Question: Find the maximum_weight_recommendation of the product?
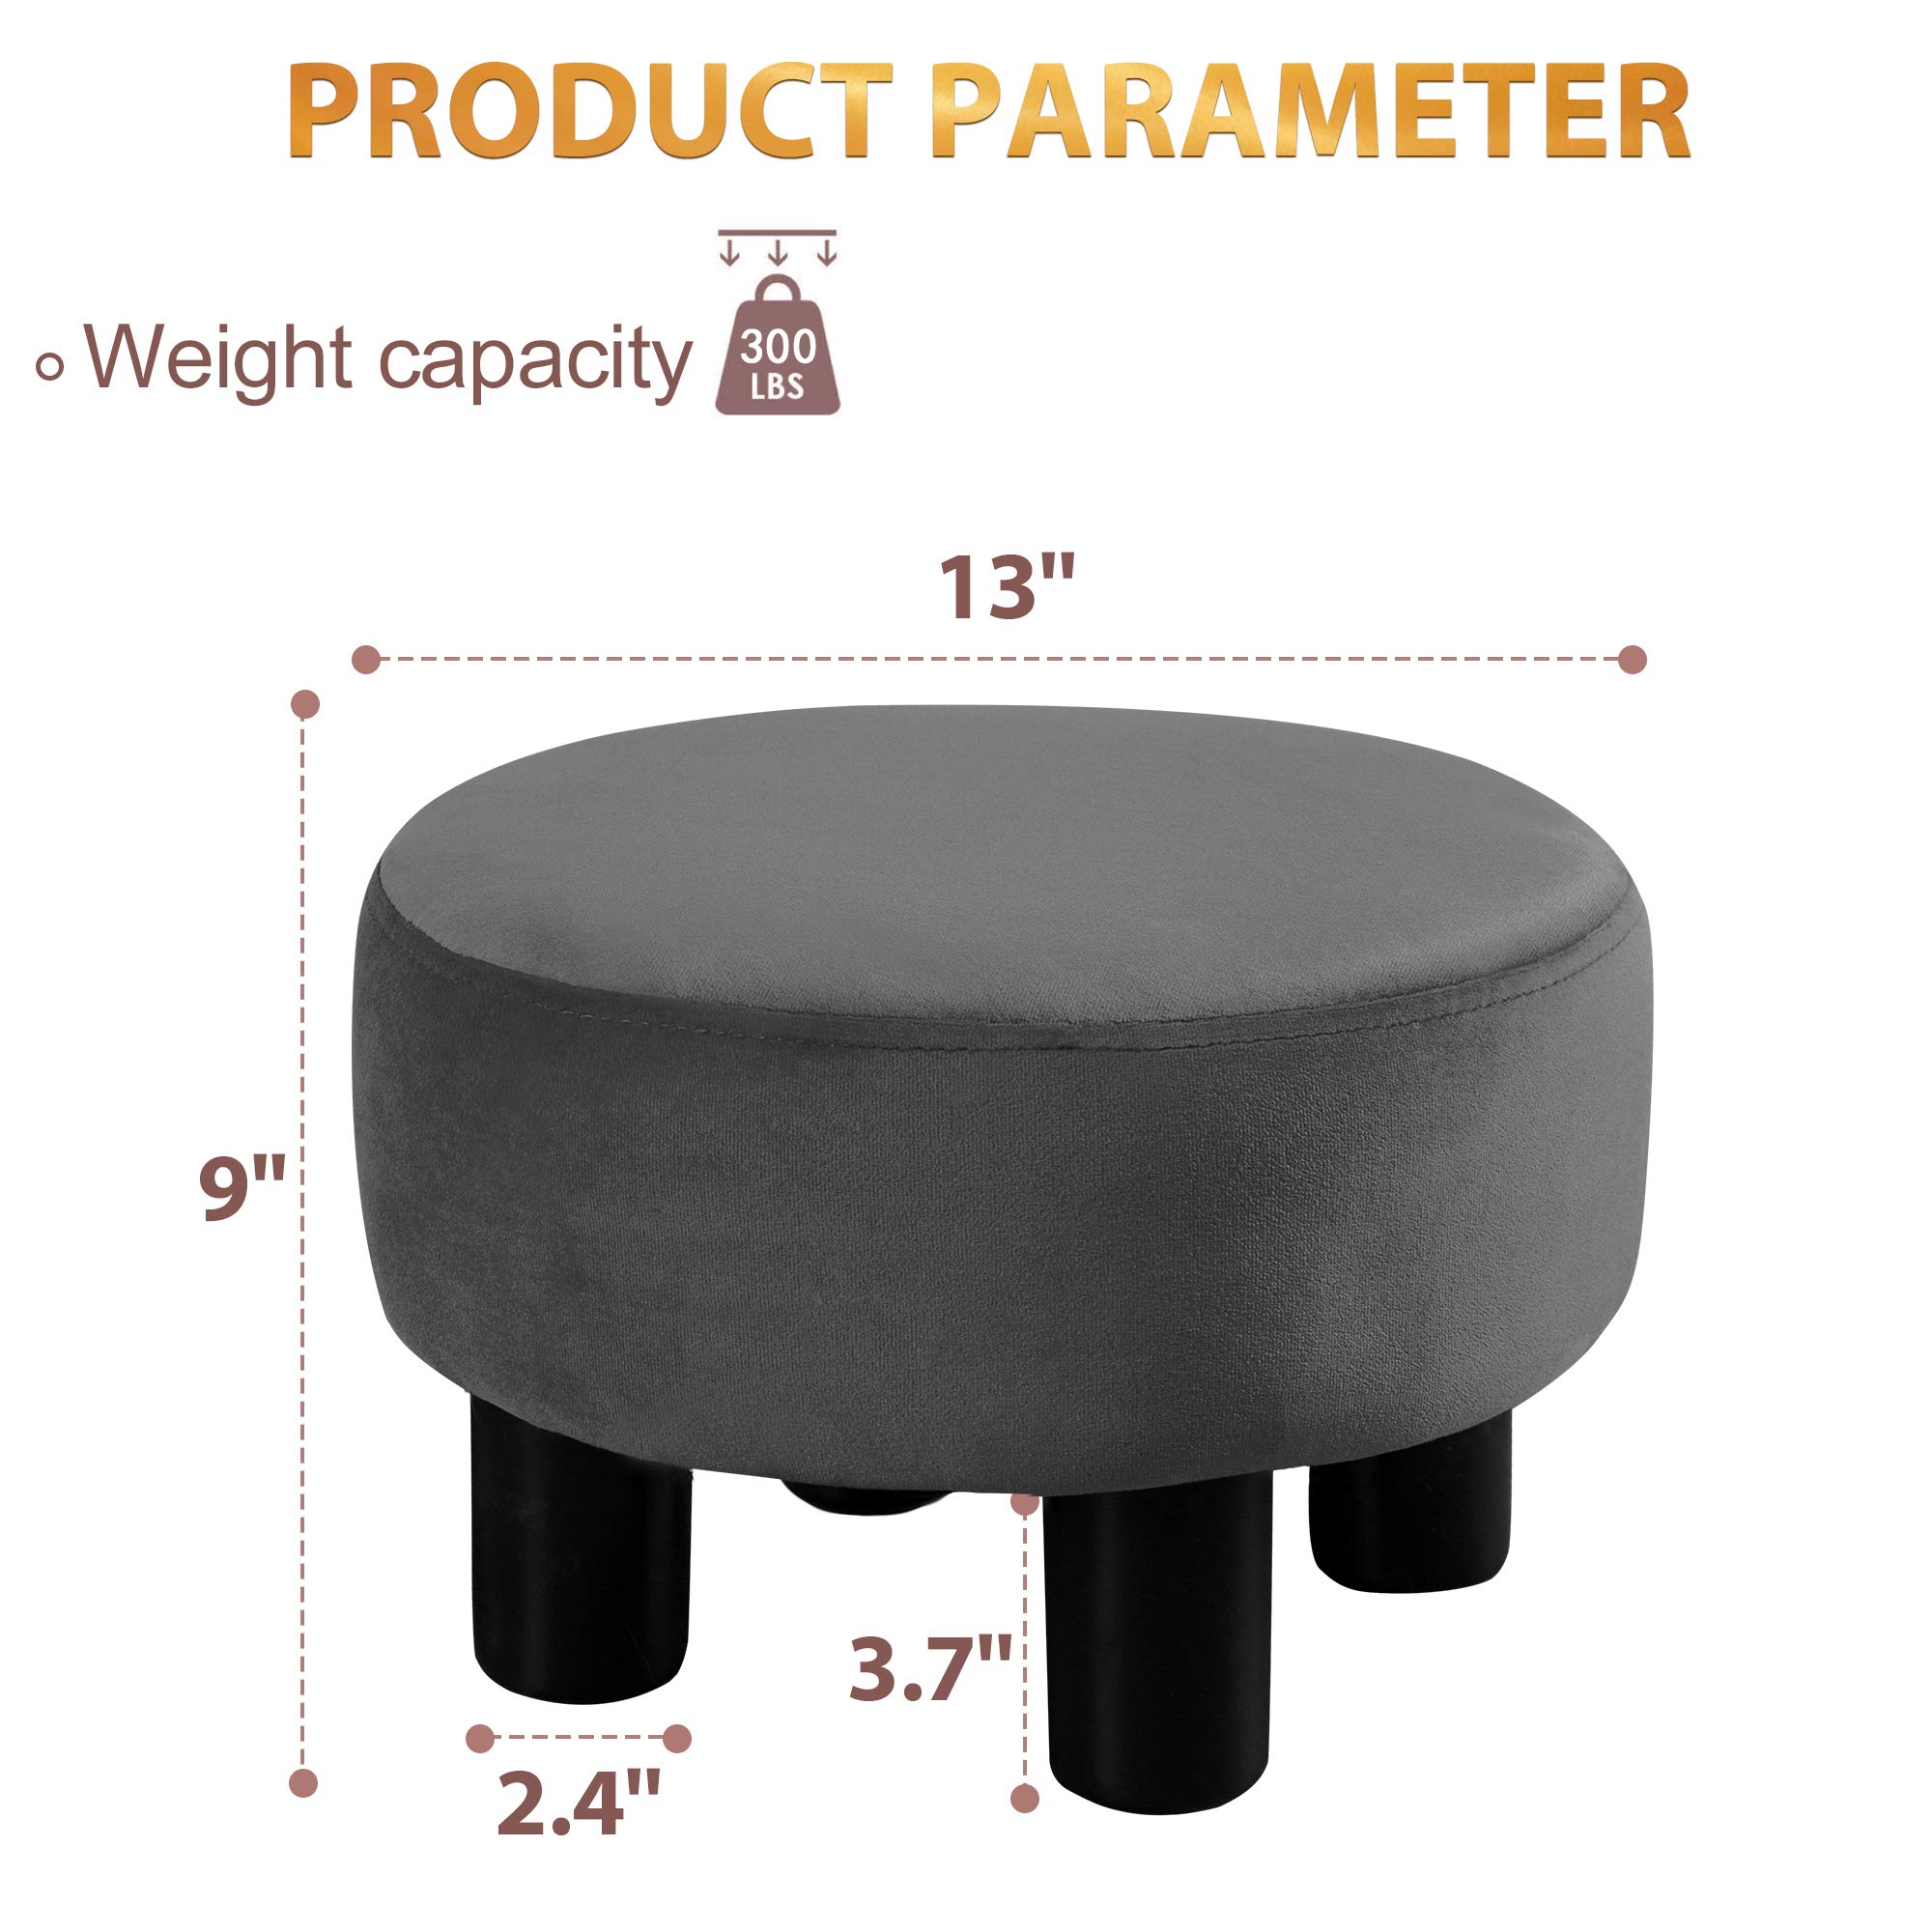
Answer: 300 pound